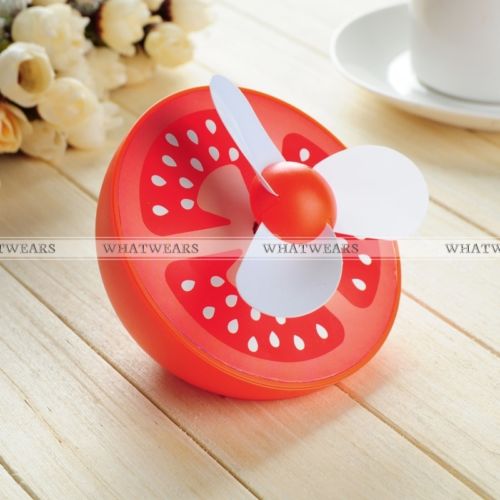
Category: fan